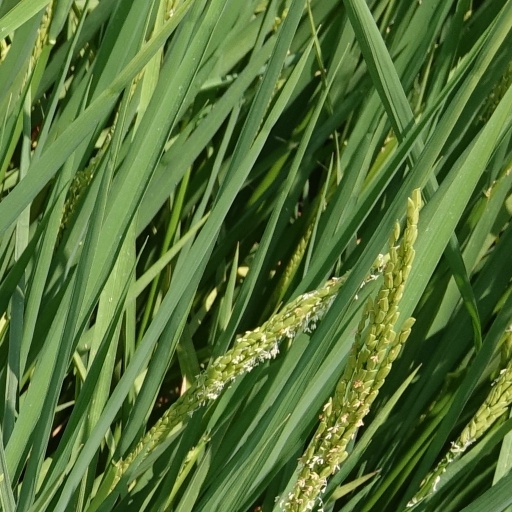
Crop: rice